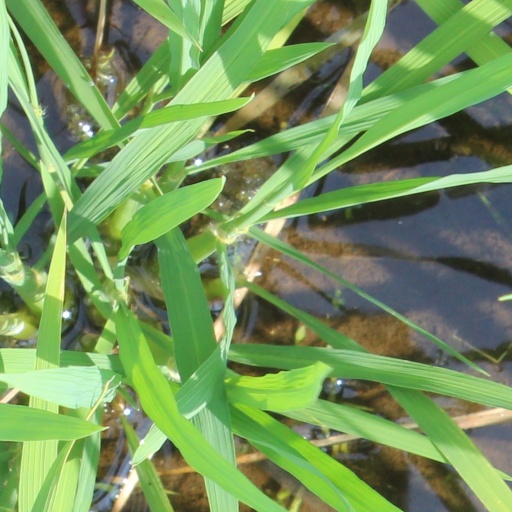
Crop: rice